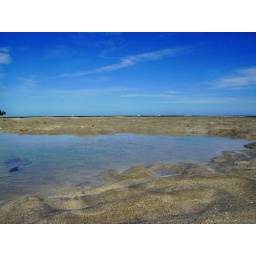
The sky in the water